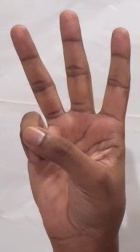
ASL sign: 6